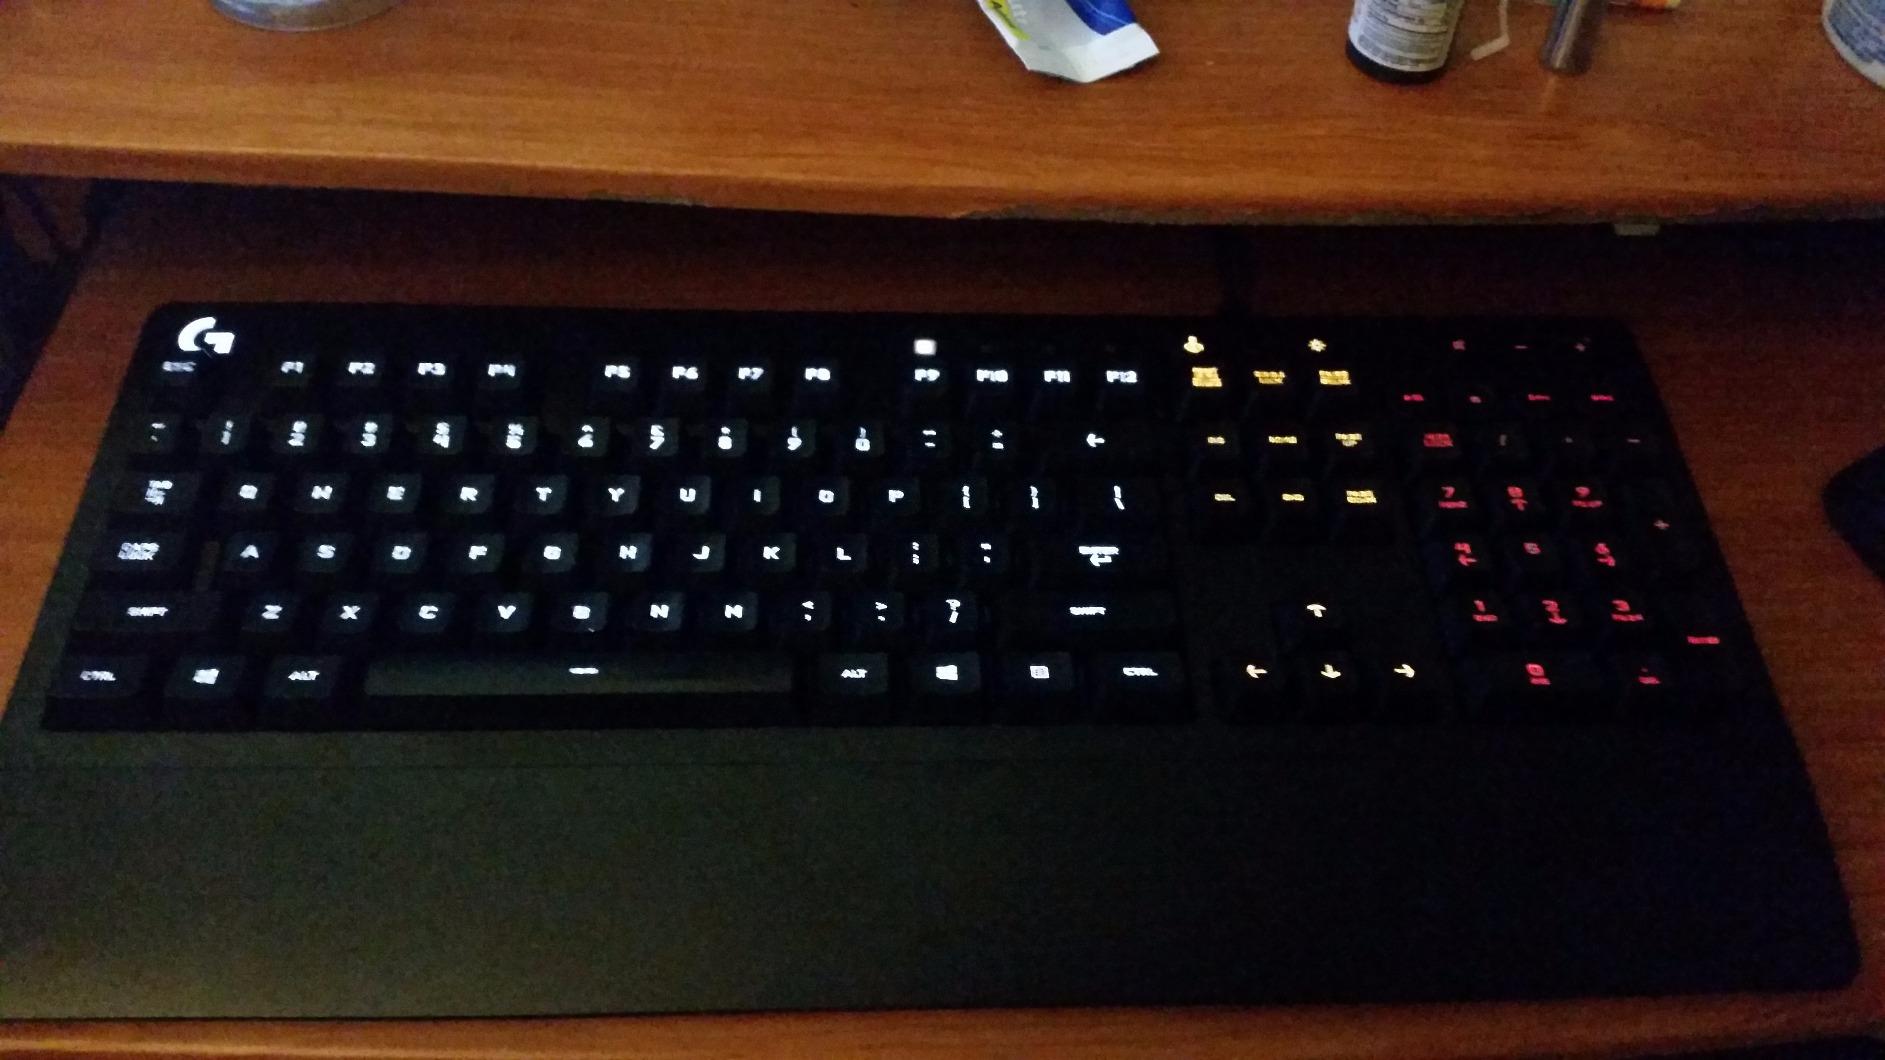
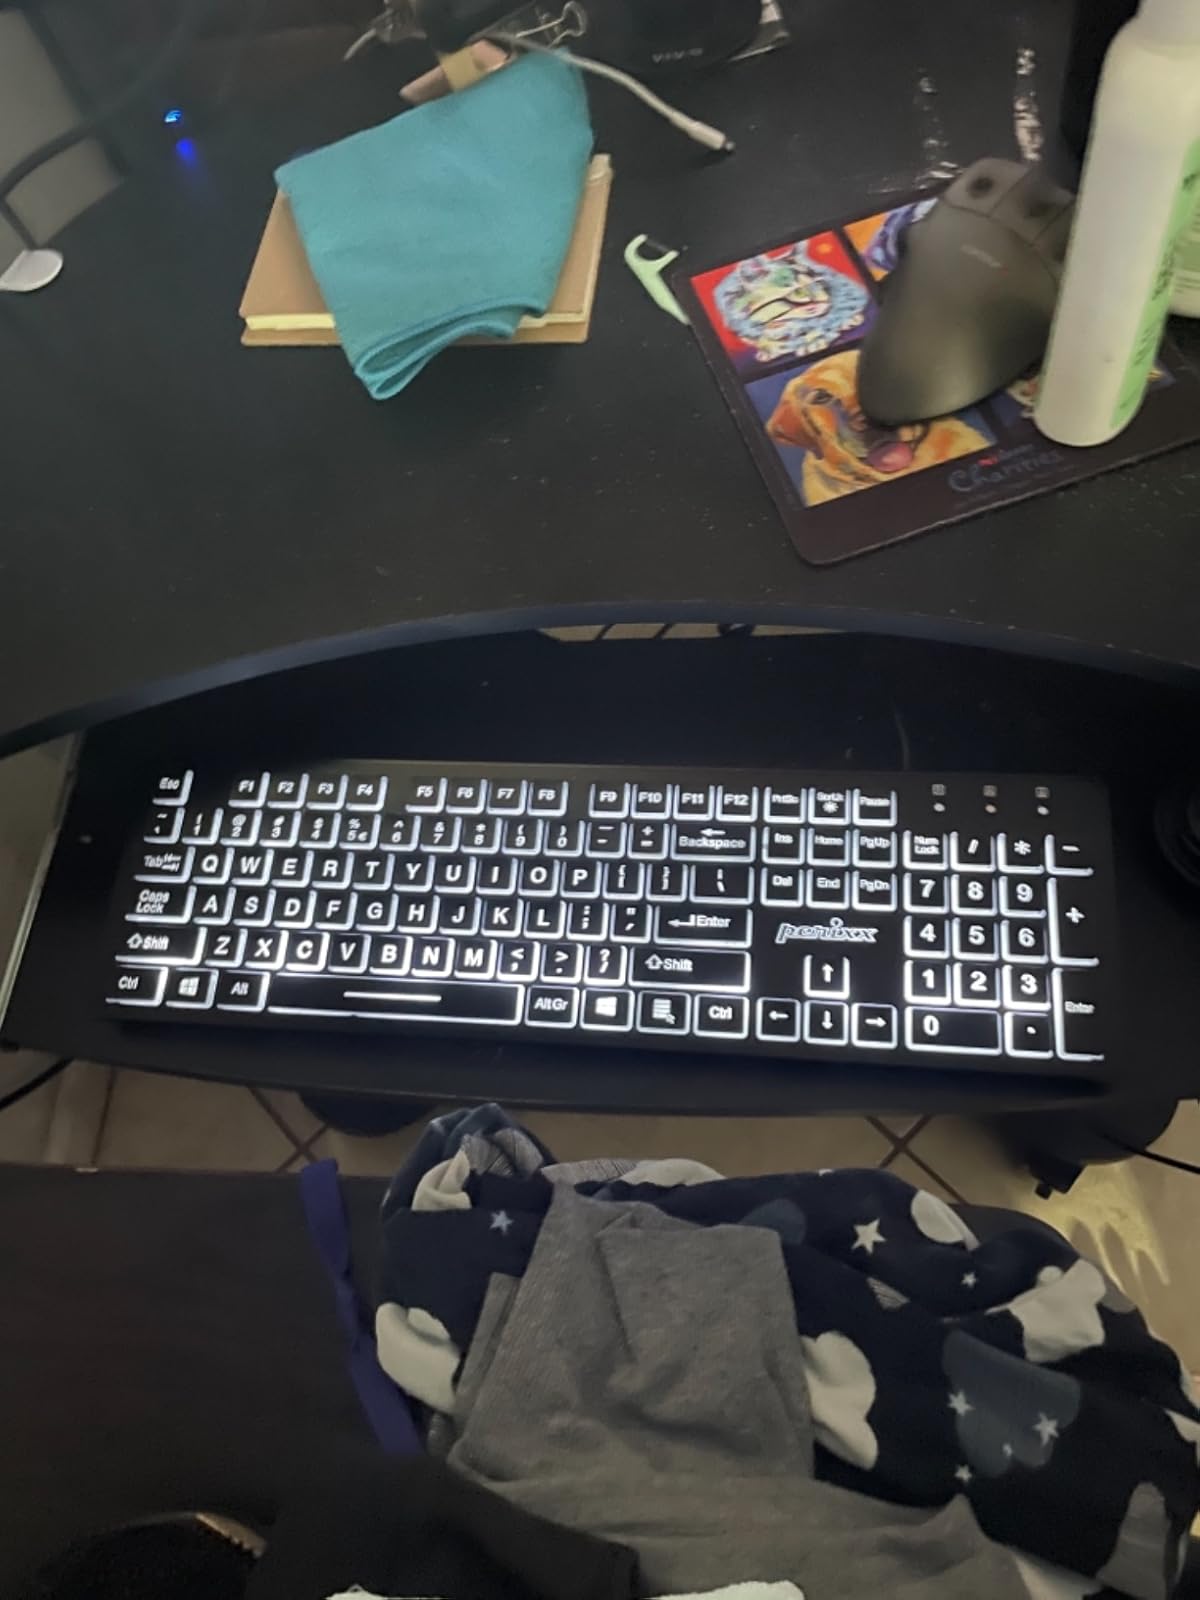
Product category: keyboard
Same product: no